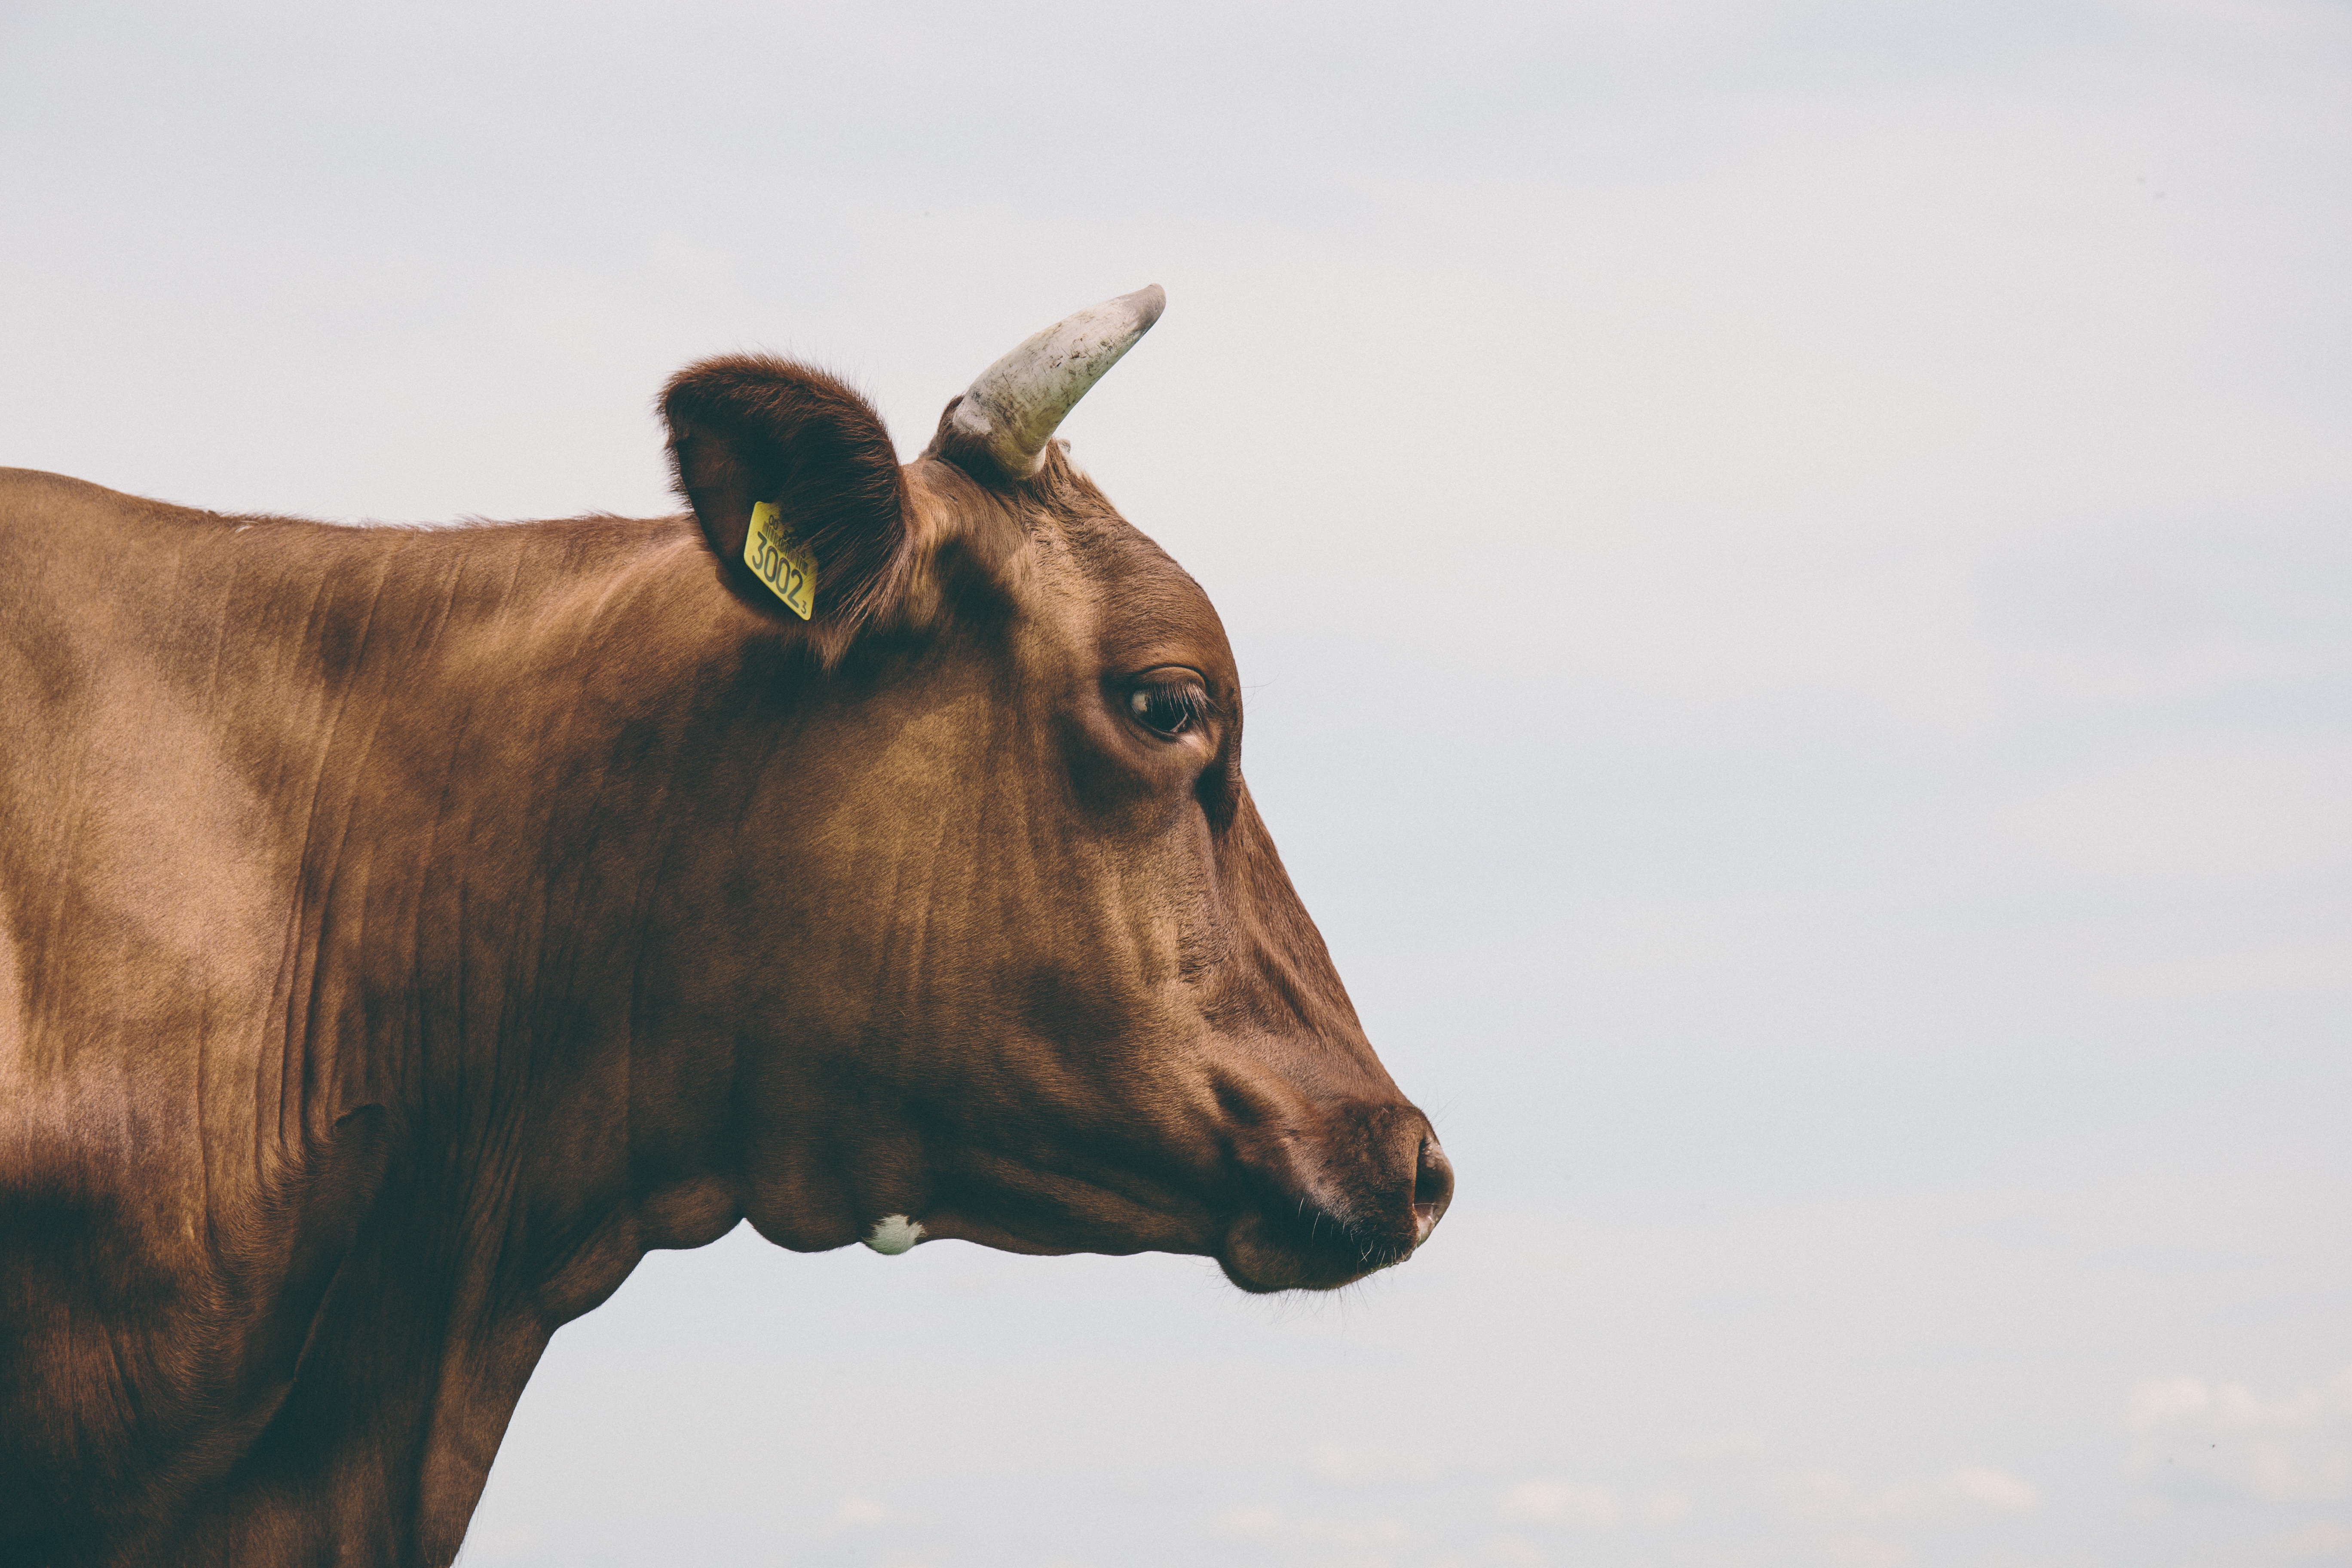
blur, farm, animal, wildlife, horn, rural, cow, livestock, mammal, agriculture, fauna, close up, outdoors, bull, focus, daylight, animal photography, cattle like mammal, texas longhorn